St. Adalbert Parish, South Bend

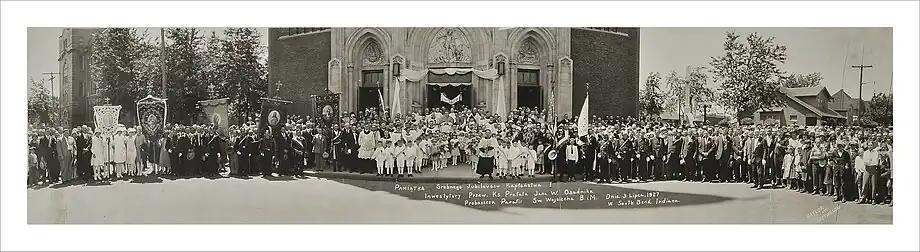
Msgr. Jan Osadnik celebrates his investiture as Monsignor with parishioners on July 3, 1927.

The next Pastor was Rev. John W Osadnik led the parish beginning on February 7, 1920. His forte was being responsible for so many souls and he concerned himself at all times with making them conscious of daily progress in Christian virtue. Bernice Klug became the first parish organist in 1920. Rev Osadnik decided soon after he became pastor that the Church School building was inadequate as a church and school. Therefore, a parish meeting was held in 1923 to discuss the renovation of the original building for a school and the erection of a new church. The official laying and dedication of the cornerstone for the new church took place on July 29, 1923. Due to lack of funds, the work began but proceeded slowly. This was but another example of the continued struggle of the parishioners spurred on by a fervent pastor. The new church, considered the largest and most beautiful in the Diocese was completed in spring of 1926 at a cost of $23,000 and was blessed by Bishop John F. Noll. It originally was built to be the diocese's cathedral, but a new building was then designated, in what was considered a slight to the polish community. Rev. Aloysius Jarka and Rev. John Biernacki served as assistants at that time. In May 1931, a temporary parish hall was erected because the depression caused deep financial stress. The Parish celebrated its Silver Jubilee on Sunday, October 20, 1935. Now a Monsignor, Rev. Osadnik retired on January 23, 1940. He was followed by Rev. Aloysius Jarka appointed by Bishop Noll. Due to illness Rev. Jarka's pastorship was short and he passed on September 20, 1943. Another memorable event took place during this era as Rev. Louis Ratajczak became the first parishioner to be ordained on May 26, 1923, by Bishop Aldering. Other assistants serving the growing congregation included Rev. Anthony Nadolny, Rev. Michael A. Petzold, Rev. Augustine S. Kondziela, Rev. Wenceslaus A. Karp, Rev. Michael Urbanski, Rev. Leon Pisula, Rev. John Moskal and Rev. Joseph Zielinski. New ordinations of parishioners continued in 1931 with Rev. Clement Ewald, Rev. Casimir Moskwinski and Rev. Louis Jeziorski being ordained priests.